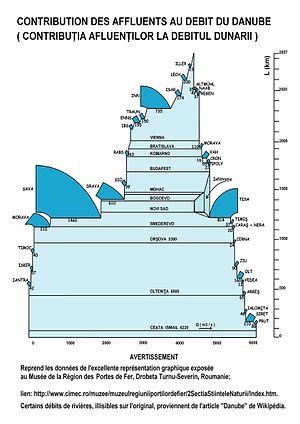
Contribution des affluents au débit du Danube
Le Danube est le deuxième fleuve d’Europe par sa longueur. Il prend sa source dans la Forêt-Noire en Allemagne lorsque deux cours d’eau, la Brigach et la Breg, se rencontrent à Donaueschingen où le fleuve prend le nom de Danube.